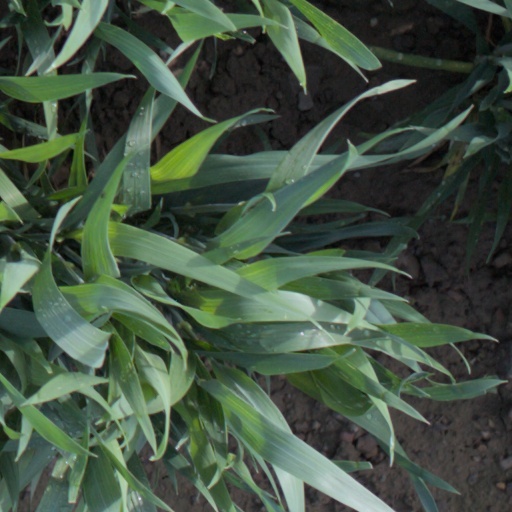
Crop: wheat